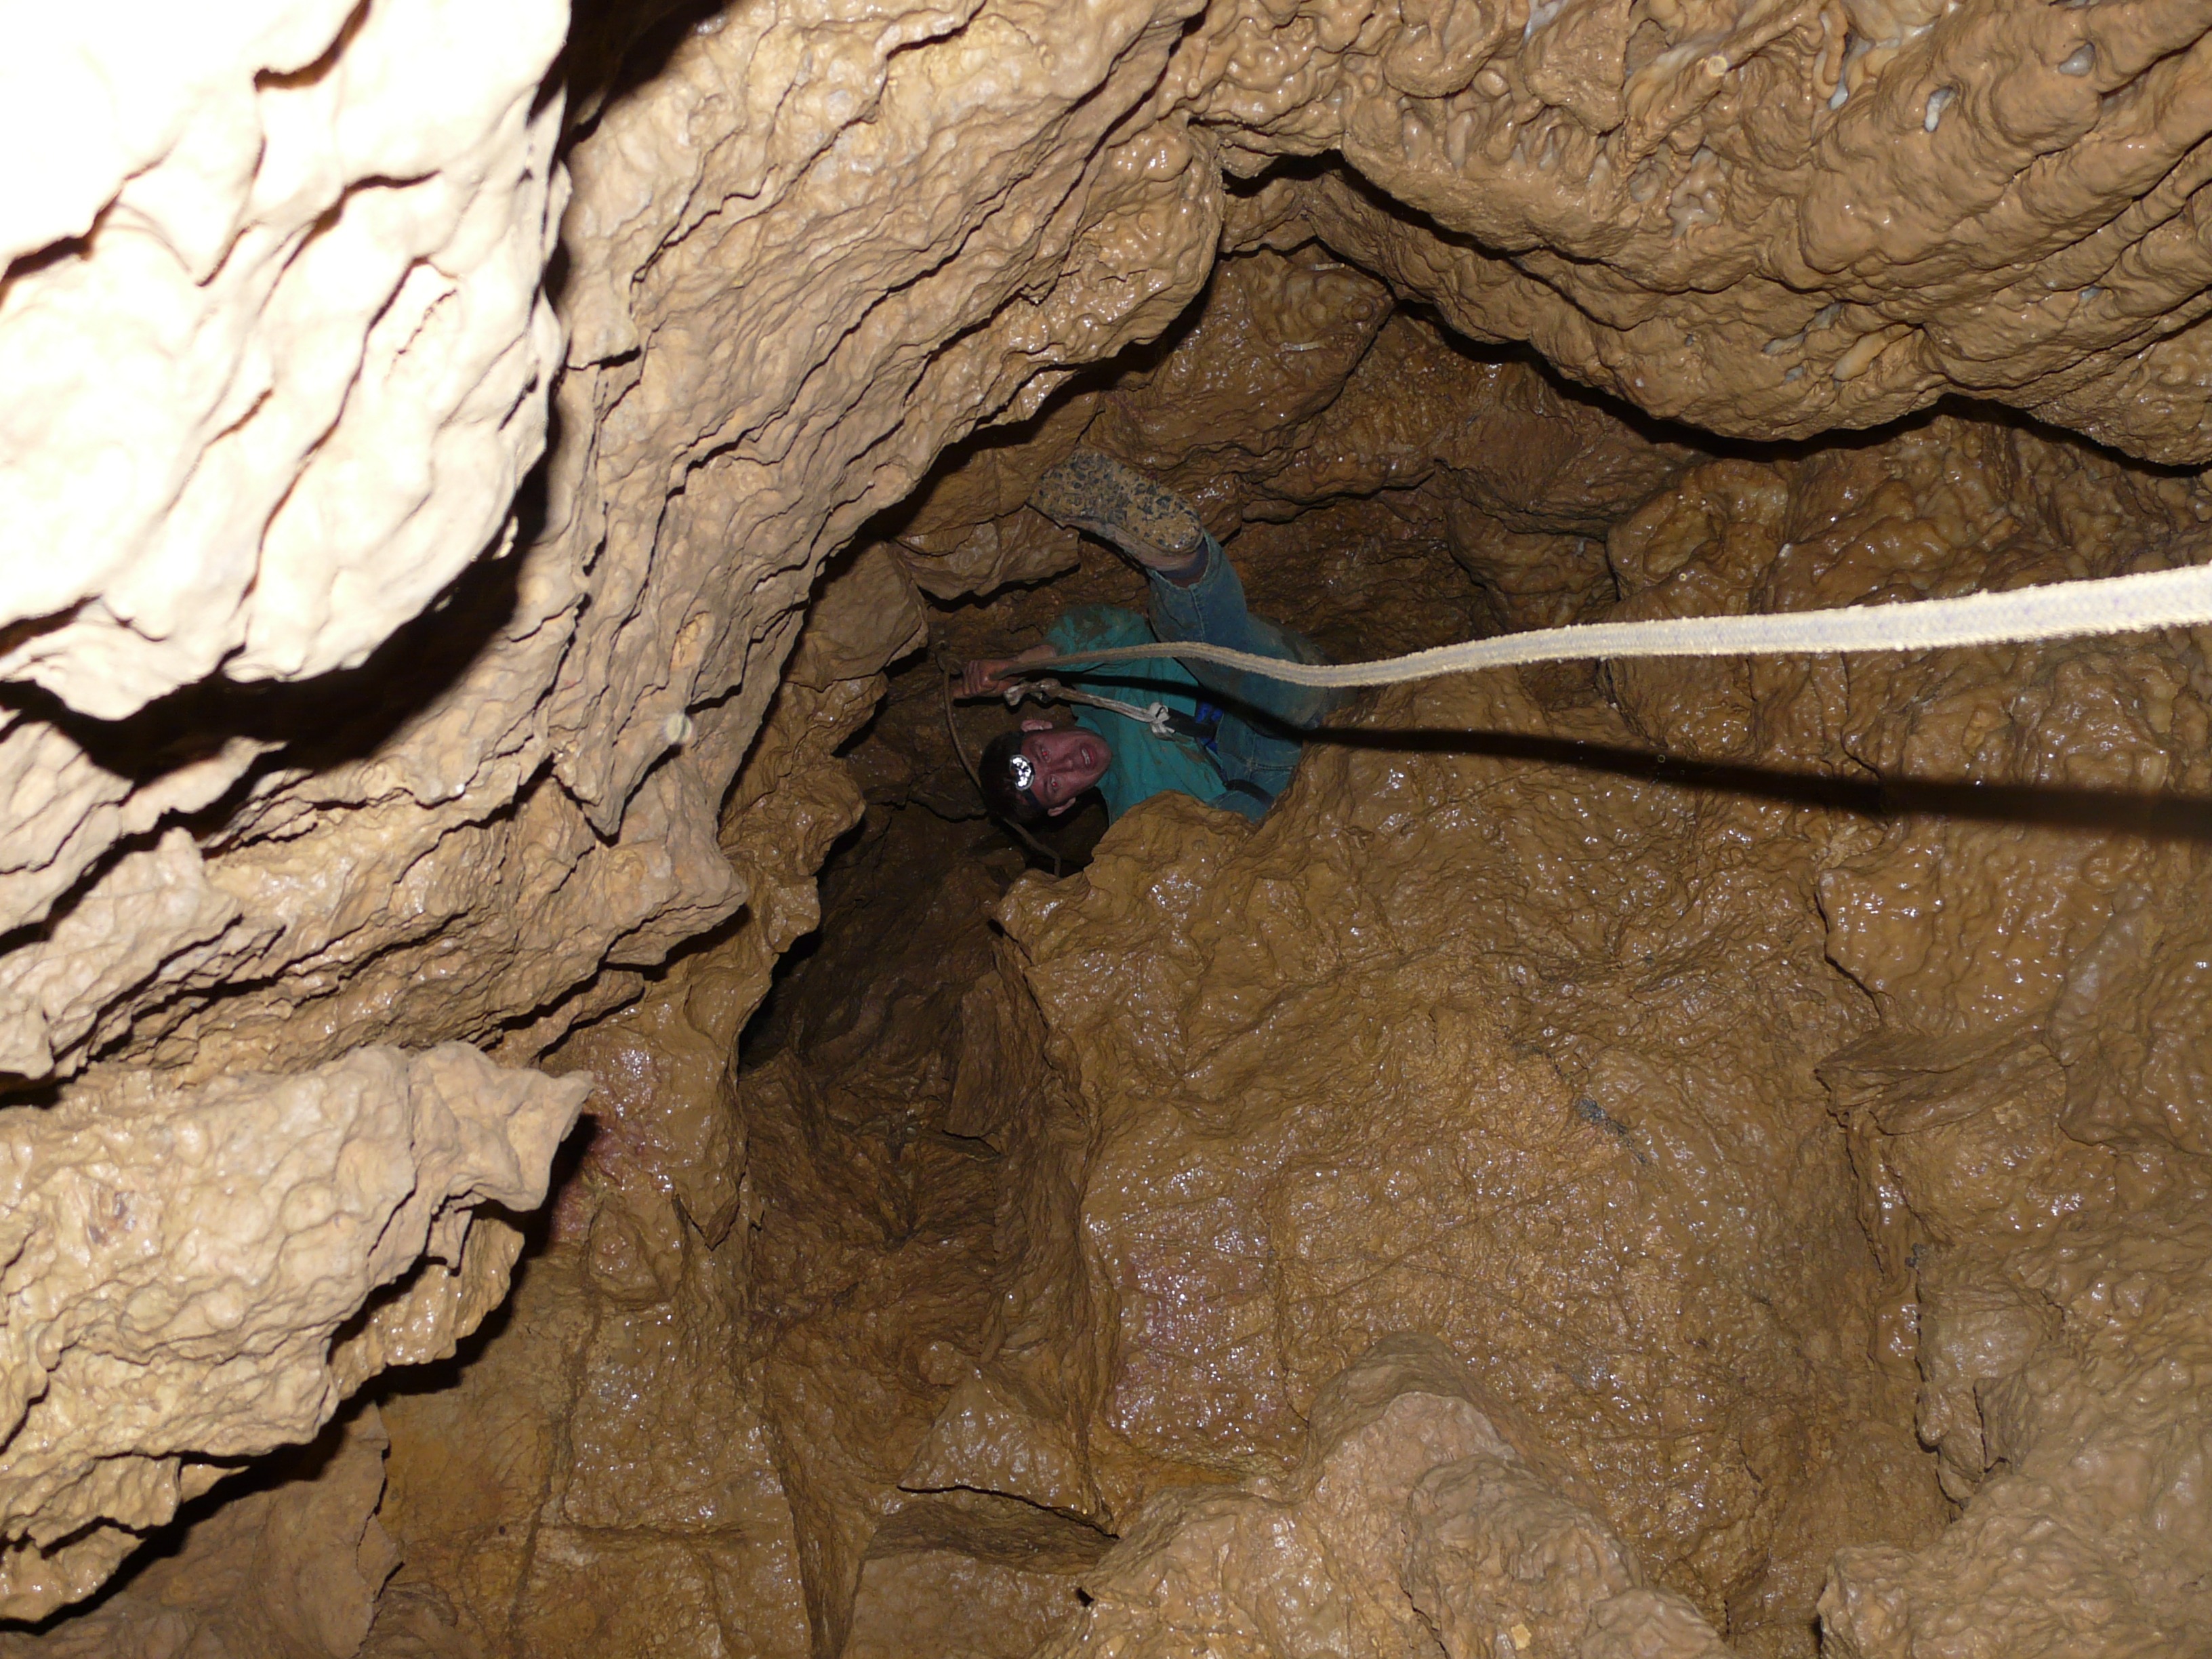
rock, light, adventure, wet, wall, stone, dark, explore, formation, cave, soil, darkness, steep, descent, climb, research, headlamp, fun, geology, drain, deep, experience, shaft, clay, dangerous, backup, caving, abseil, slick, eng, landform, cavity, rock layers, climbing rope, speleology, geographical feature, pit cave, cave tour, helmet lamp